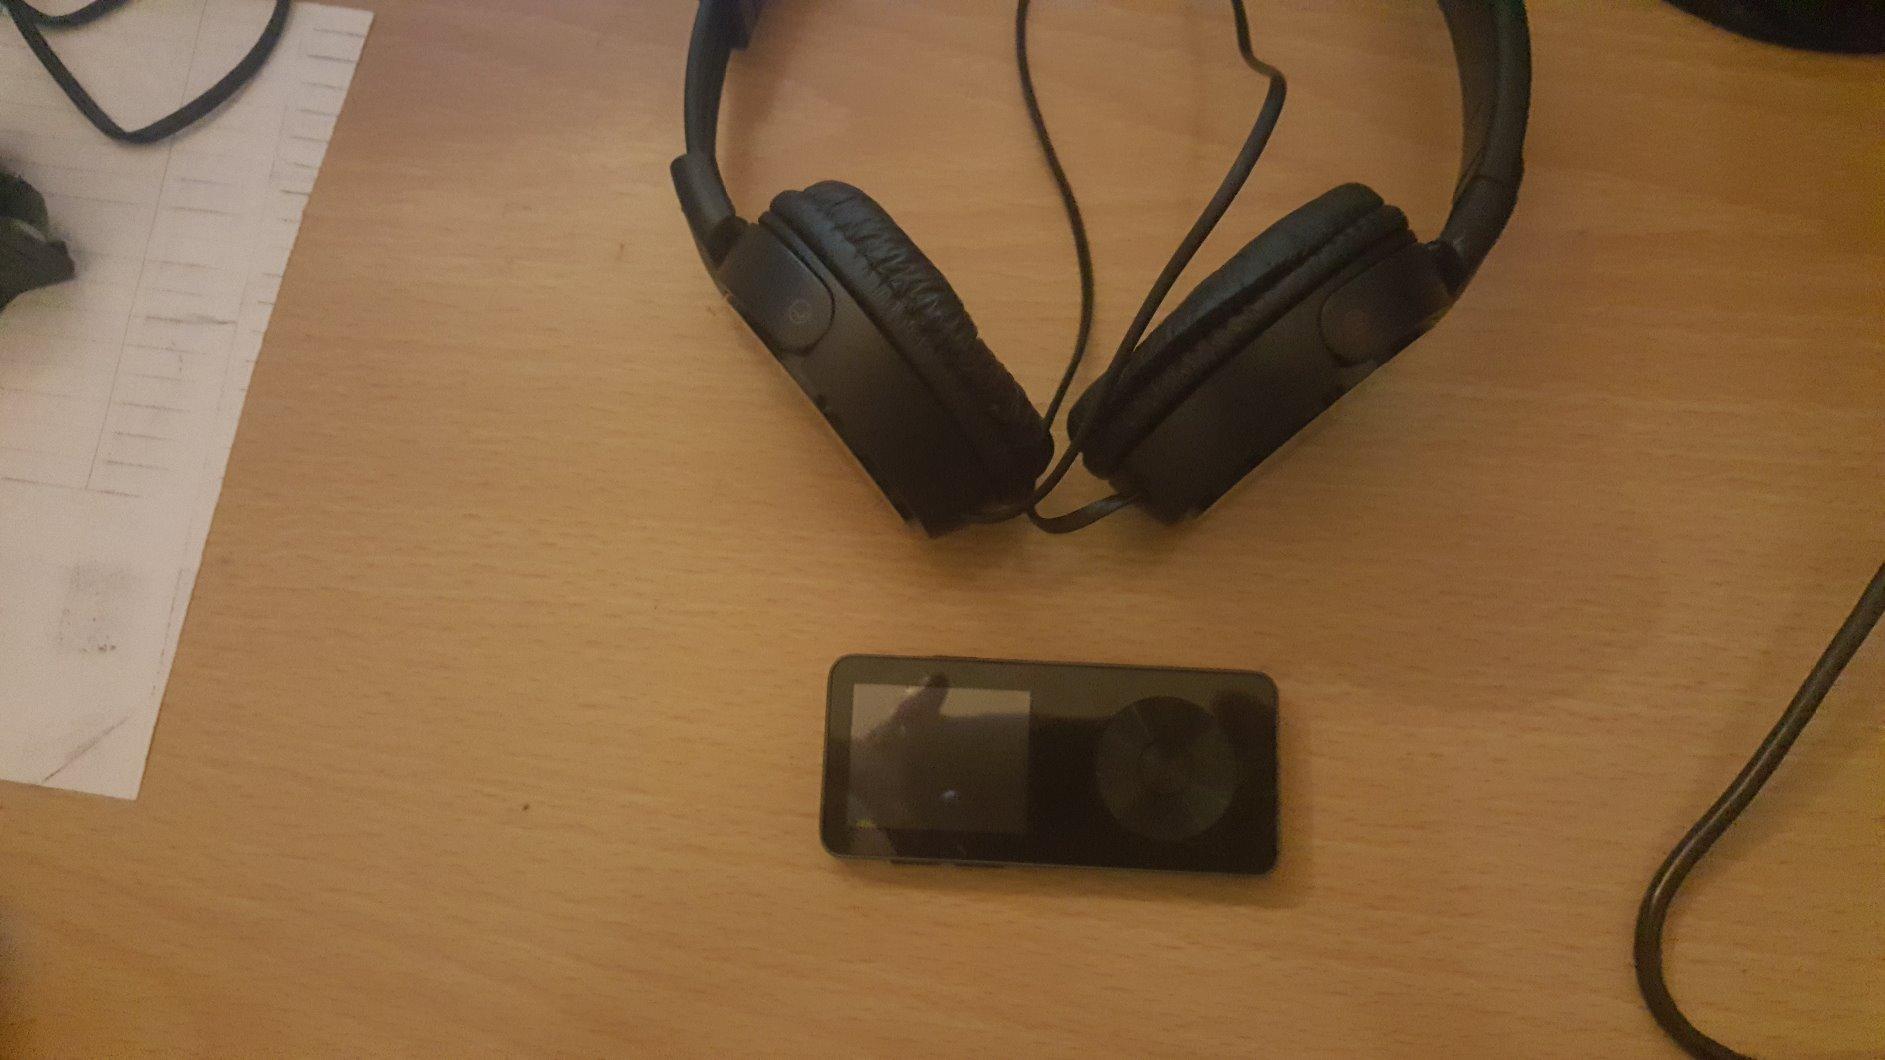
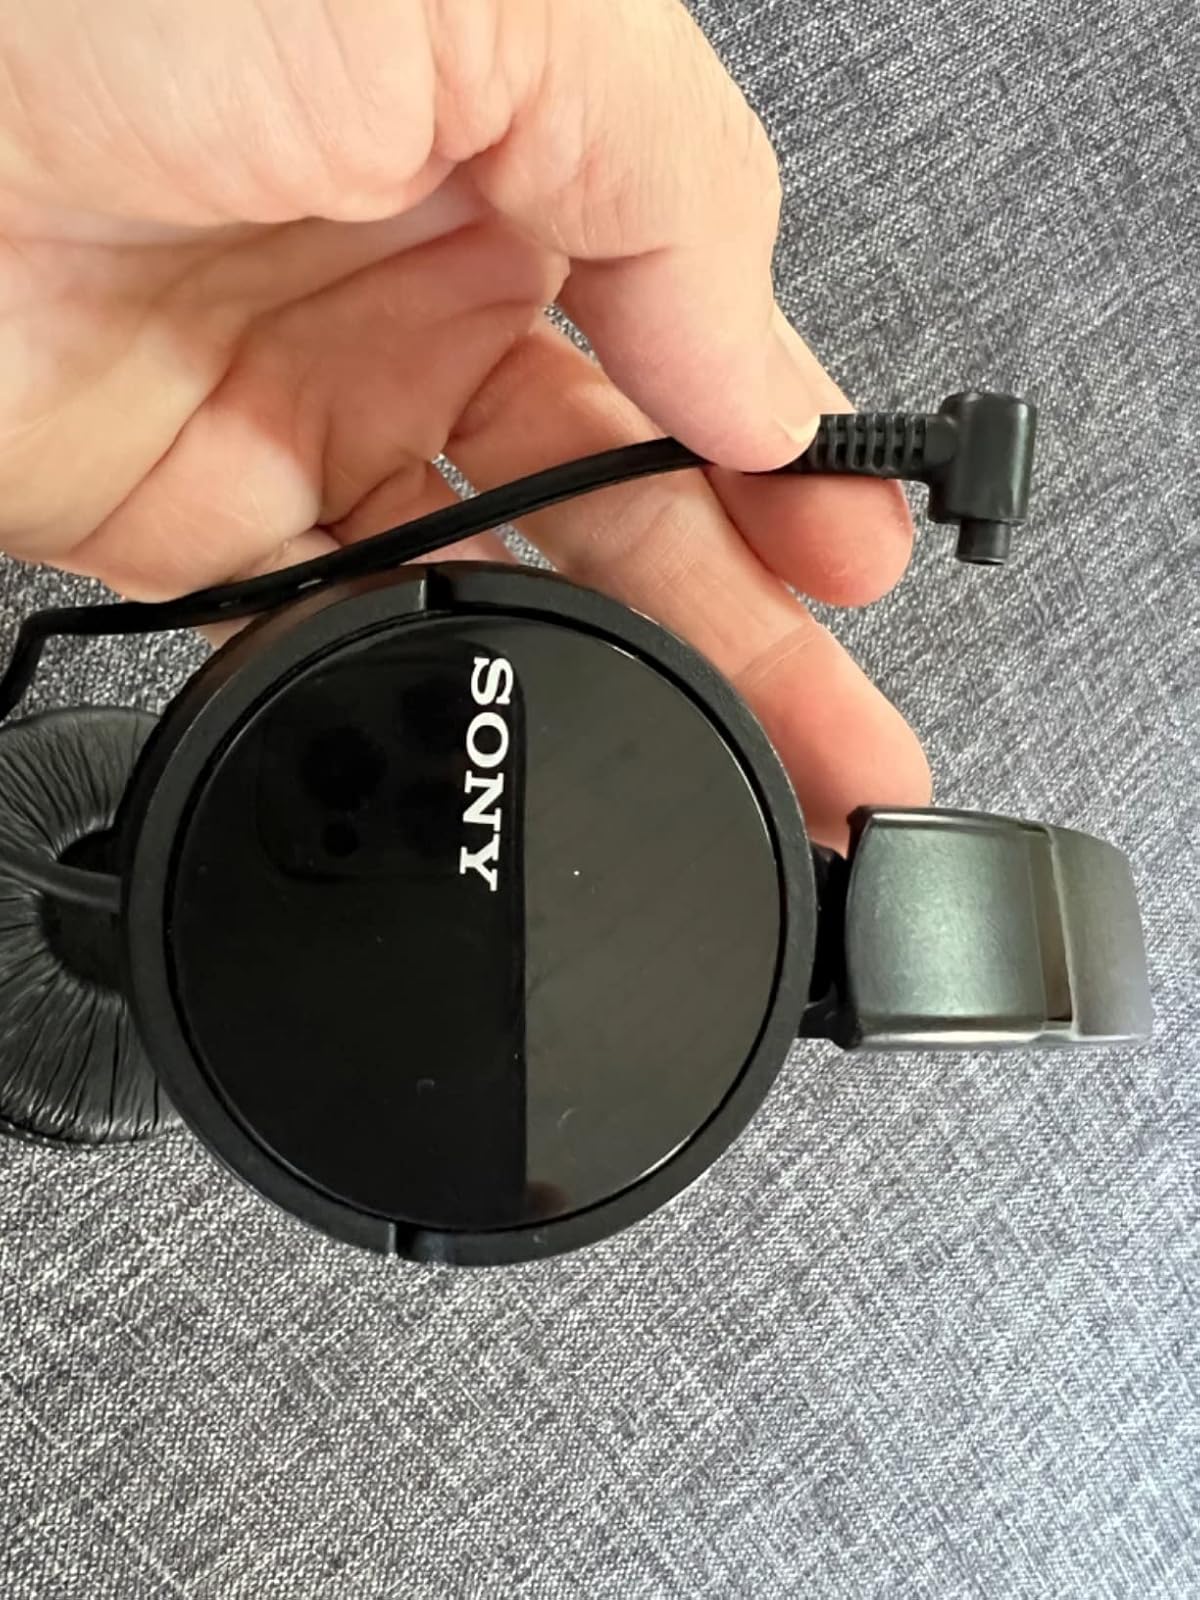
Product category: headphones
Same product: yes